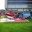
Label: ambulance